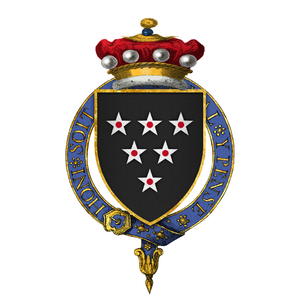
William Bonville ou Bonneville est un soldat anglais de la guerre de Cent Ans et de l'ouverture de la guerre des Deux-Roses. Il est exécuté après la seconde bataille de Saint-Albans.